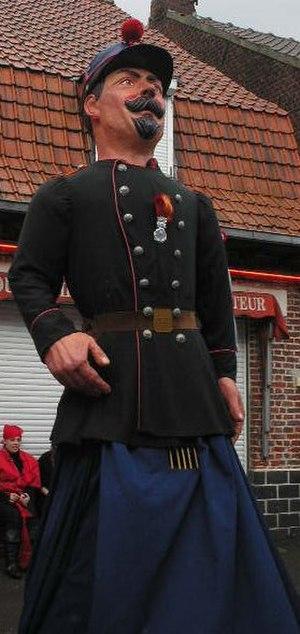
Le musée de la vie frontalière est situé à Godewaersvelde.
Cet article contient une liste des géants du Nord de la France et les fêtes auxquelles ils sont rattachés.
Godewaersvelde est une commune française située dans le département du Nord, en région Hauts-de-France.